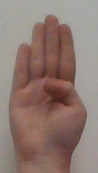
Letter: kaaf